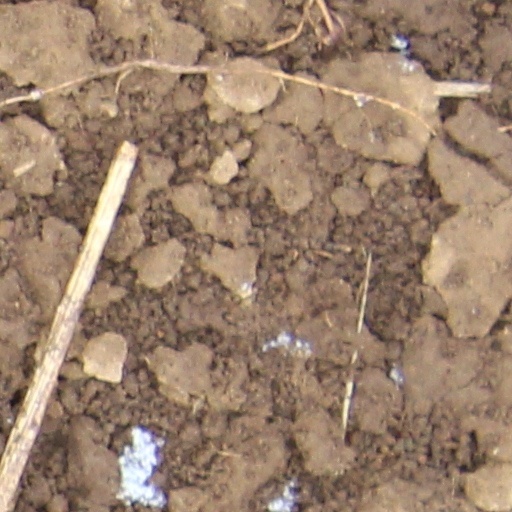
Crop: wheat